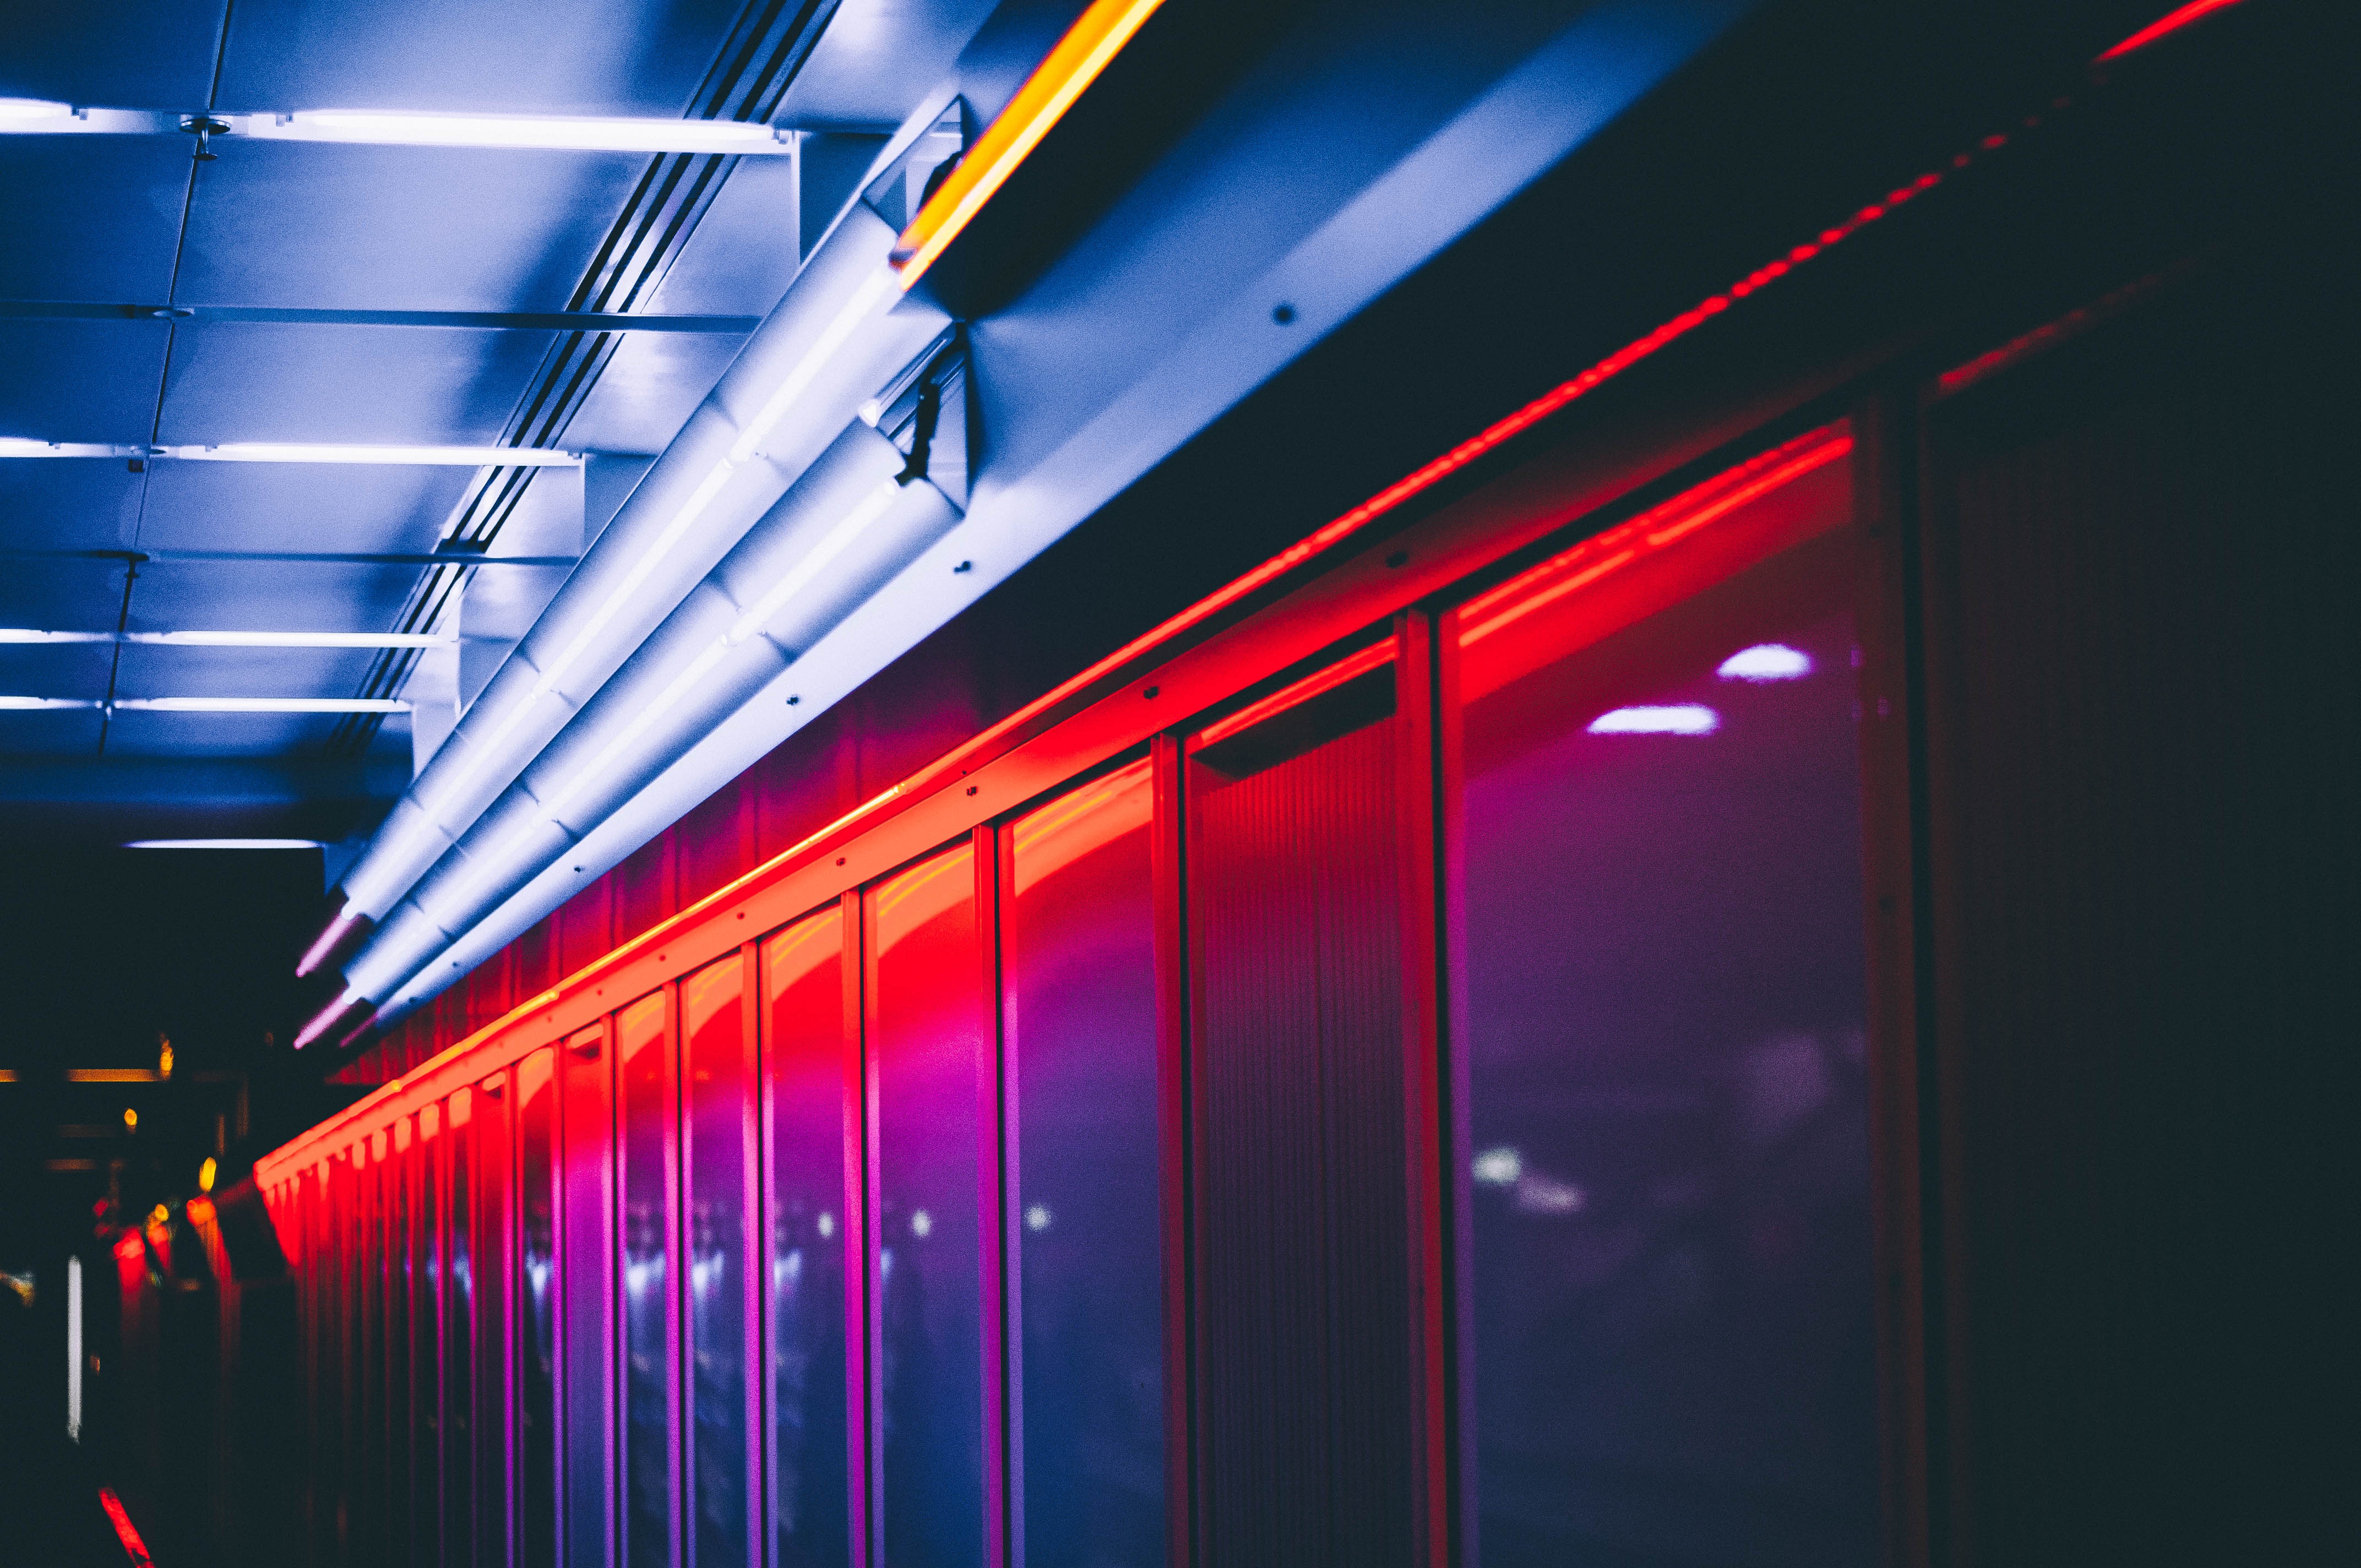
light, night, auditorium, line, red, color, blue, signage, lighting, interior design, stage, shape, sport venue, window covering, display device